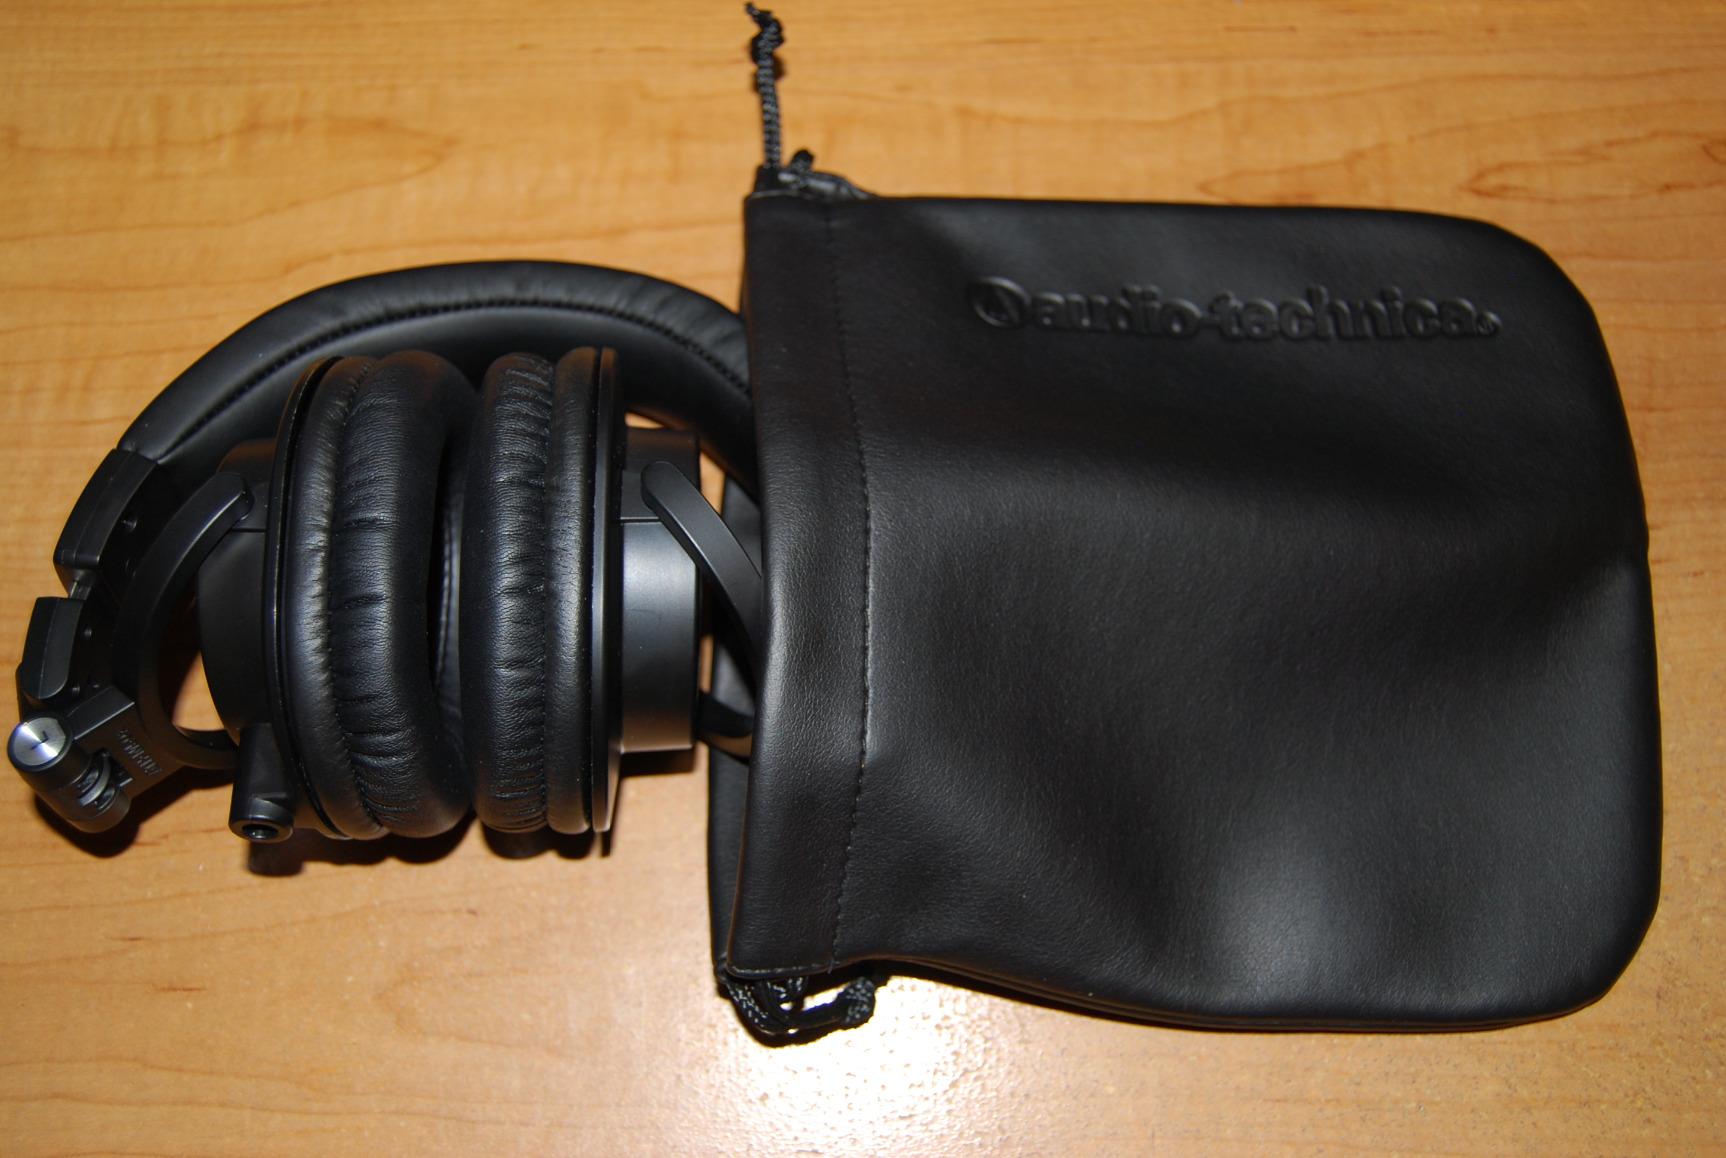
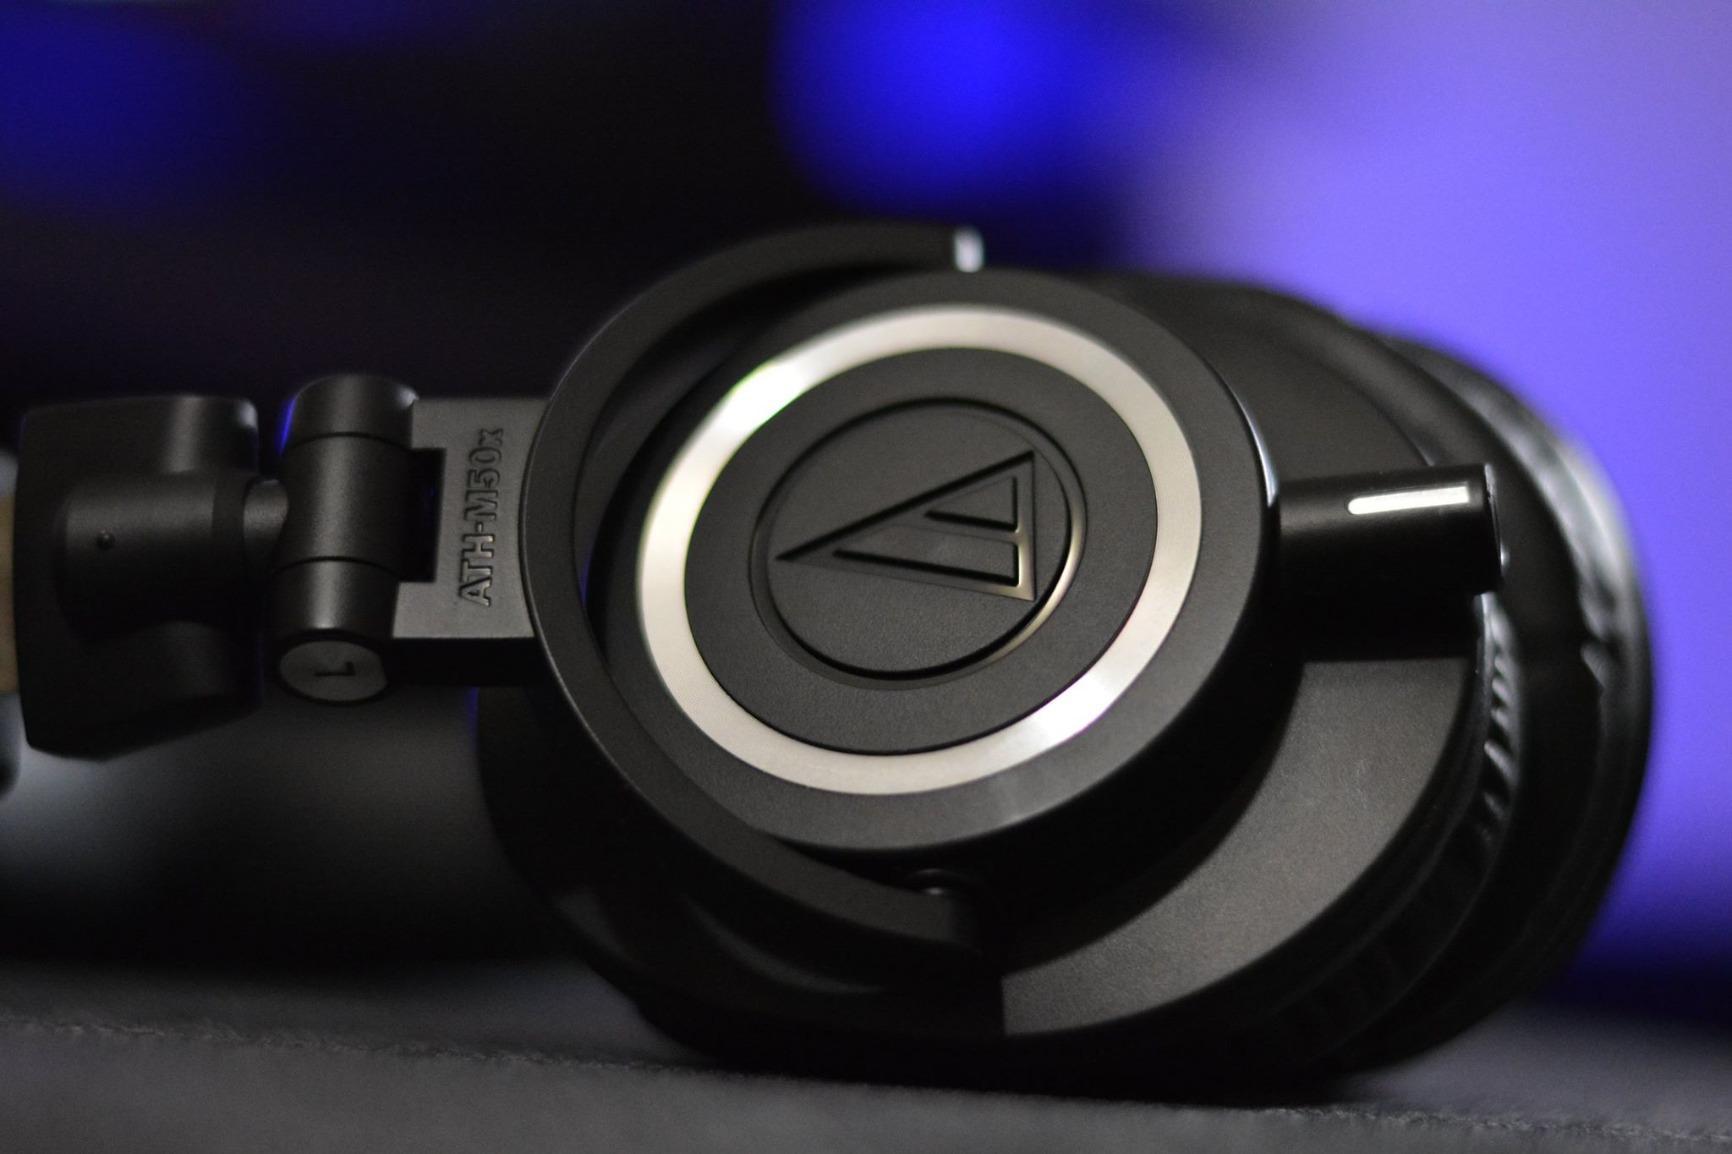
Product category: headphones
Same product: yes